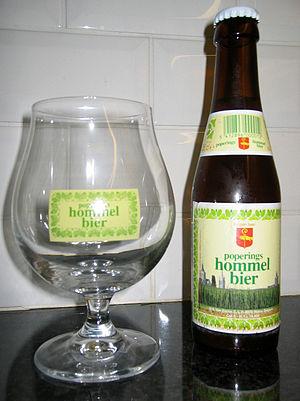
La Brasserie Van Eecke est une brasserie familiale belge située à Watou dans la commune de Poperinge en province de Flandre-Occidentale à un kilomètre de la frontière française. Elle brasse principalement les bières Kapittel et Poperings Hommelbier.